Mulgildie

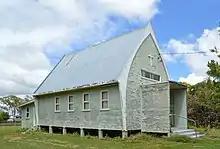
Mulgildie Anglican Church, 2019 (after closure)

St Mark's Anglican Church was dedicated on 10 May 1959 by Venerable Harold John Richards. The timber church was designed by Helmut Breckwoldt, who designed a similar church at Eidsvold. It was noted for its war memorial. Its closure circa 5 September 2009 was approved by Archbishop Phillip Aspinall. It was at 7 Brigalow Street.